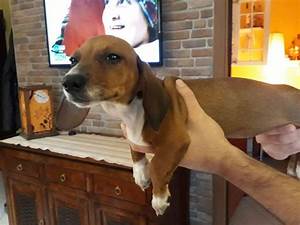
Label: cane